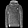
Label: Pullover